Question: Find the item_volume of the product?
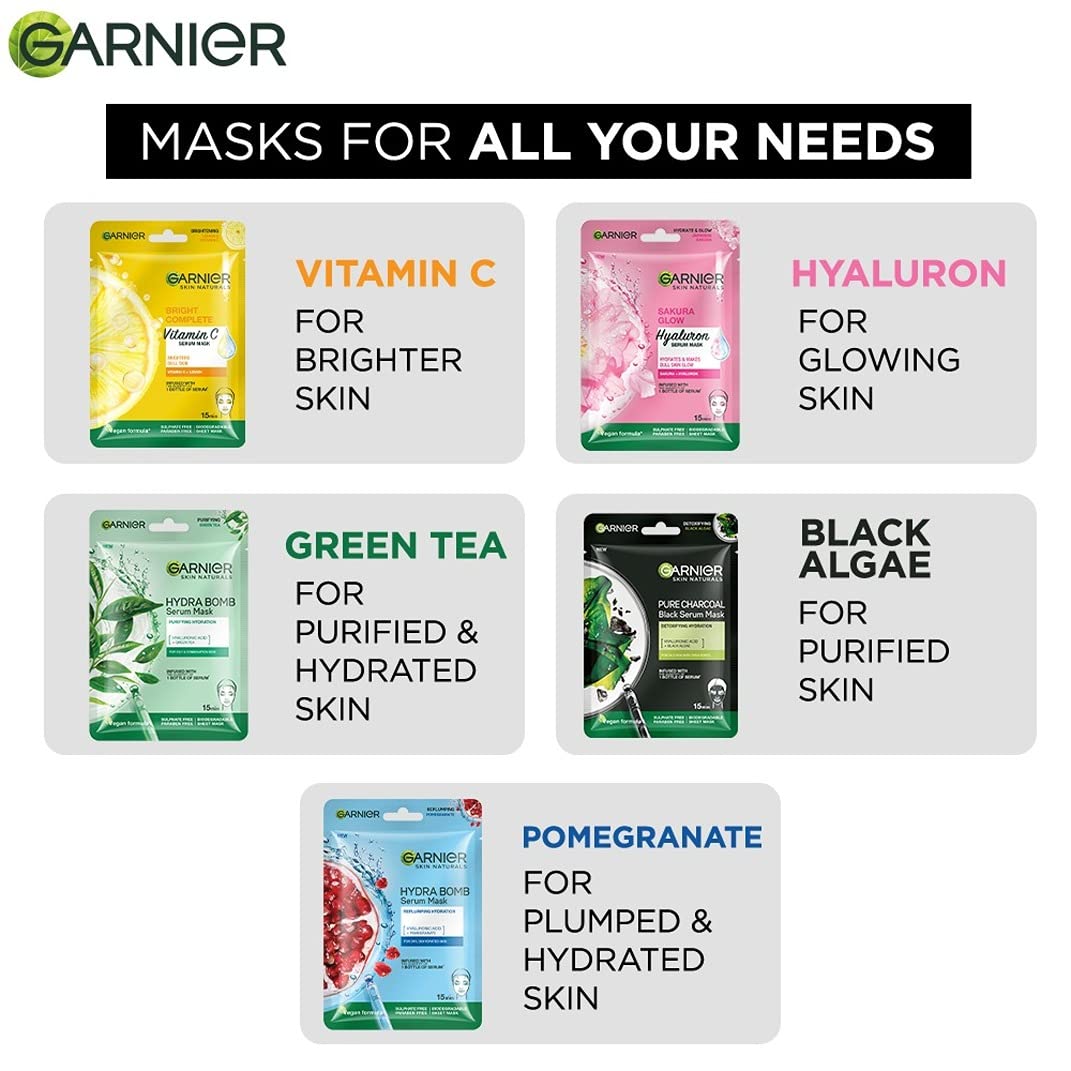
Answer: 15.0 millilitre